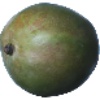
Label: mango